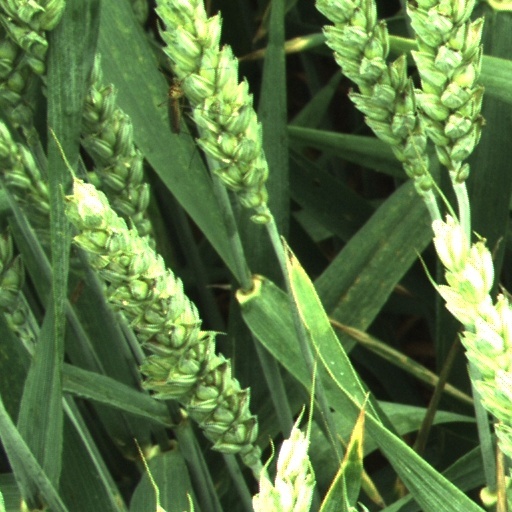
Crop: wheat